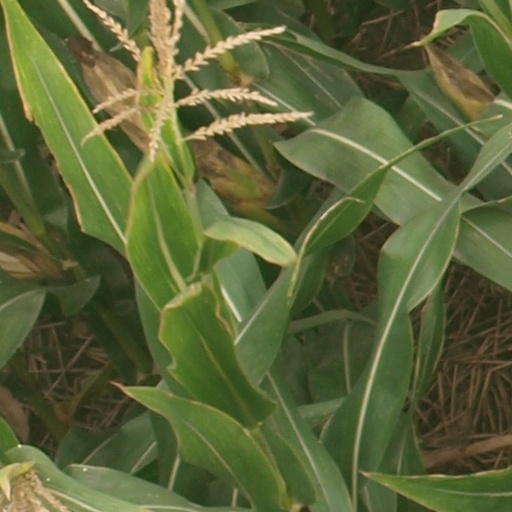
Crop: maize; corn